Tod Morgan

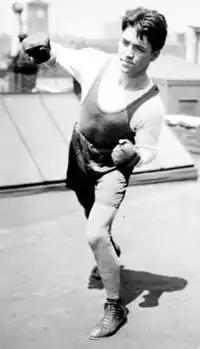
Joe Glick

On July 8, 1932, Morgan defeated 1926 World Lightweight Champion Sammy Mandell at Legion Stadium in Hollywood California. Mandell was making a comeback and Morgan reportedly won the decision without trouble, though the bout was slow and deliberate. Morgan had the best of the match in the second and seventh, and concentrated on Mandell's body.